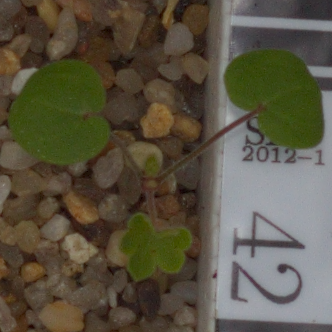
Label: smallflowered_cranesbill